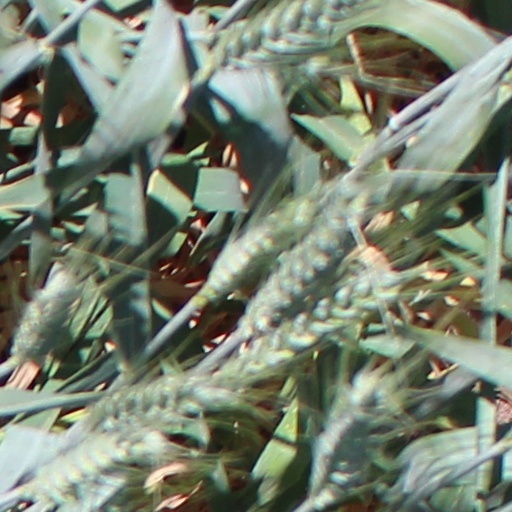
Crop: wheat